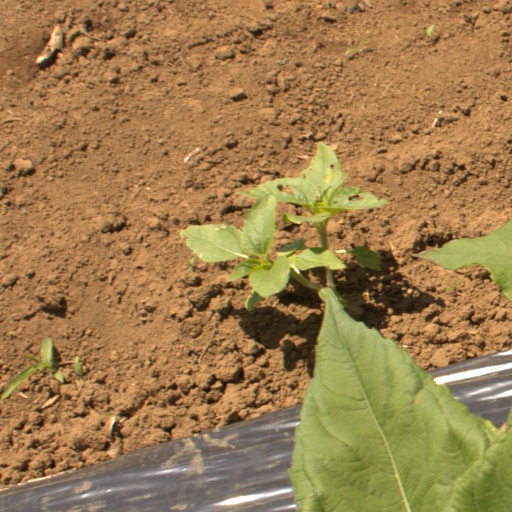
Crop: Jerusalem artichoke